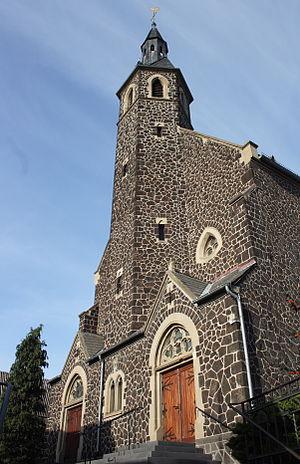
Rüber est une municipalité du Verbandsgemeinde Maifeld, dans l'arrondissement de Mayen-Coblence, en Rhénanie-Palatinat, dans l'ouest de l'Allemagne.